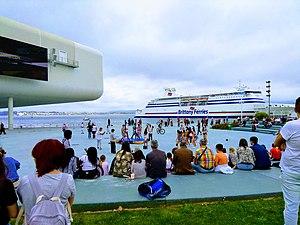
Brittany Ferries est une compagnie maritime bretonne fondée en 1972 à Roscoff par Alexis Gourvennec. Elle est spécialisée dans le transport de passagers et de véhicules entre la Bretagne, la Normandie, le Sud de l'Angleterre, l'Irlande et l'Espagne.